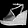
Label: Sandal